25th Light Anti-Aircraft Regiment, Royal Artillery

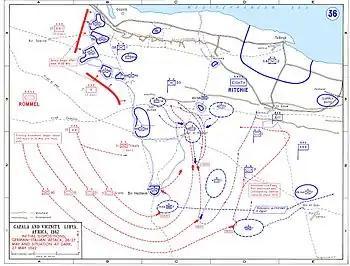
The opening of the Battle of Gazala, 26–27 May 1942.

There was then a pause in the fighting as both sides regrouped. Eighth Army established defensive positions along the Gazala Line. By 22 May 1942, 25 LAA Rgt with 81, 82 and 274 (NH) LAA Btys was listed as 'Army Troops' attached to the recently arrived 50th (Northumbrian) Infantry Division occupying part of this line. The Gazala Line consisted of a series of occupied 'boxes' each of brigade strength set out across the desert with minefields and barbed wire watched by regular patrols between the boxes. 51st (N) Division was operating as three independent brigade groups, each with an attached LAA battery. 81 LAA Battery was with 150th Brigade at Sidi Muftah in the centre of the line, with a gap of to 1st Free French Brigade's box at Bir Hakeim in the south, and to 51st (N) Division's 69th Bde in the north, then 151st Bde was stationed just north west of 69th. The Gazala Line was not equally manned, a greater number of troops covering the coast route leaving the south less well guarded.